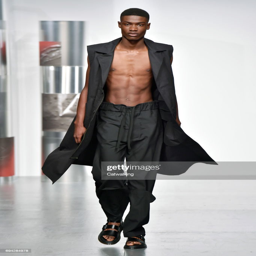
a model walks the runway at the fashion show during london menswear fashion week .